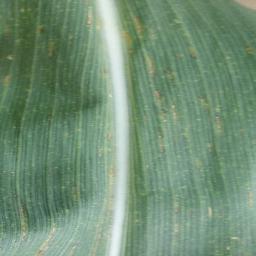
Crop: corn
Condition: (maize)_northern_blight